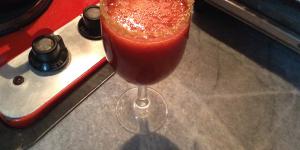
daiquiri de frutilla o fresa